American–German Colony

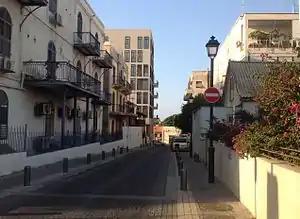
American-Templer colony, Tel Aviv

The American–German Colony ("HaMoshava HaAmerika'it–Germanit") is a residential neighborhood in the southern part of Tel Aviv, Israel. It is located between Eilat Street and HaRabbi MiBacherach Street and adjoins Neve Tzedek. It was originally established as an American colony, but when that failed, it was resettled and became a German Templer colony, which in time evolved into a mixed German Protestant colony.